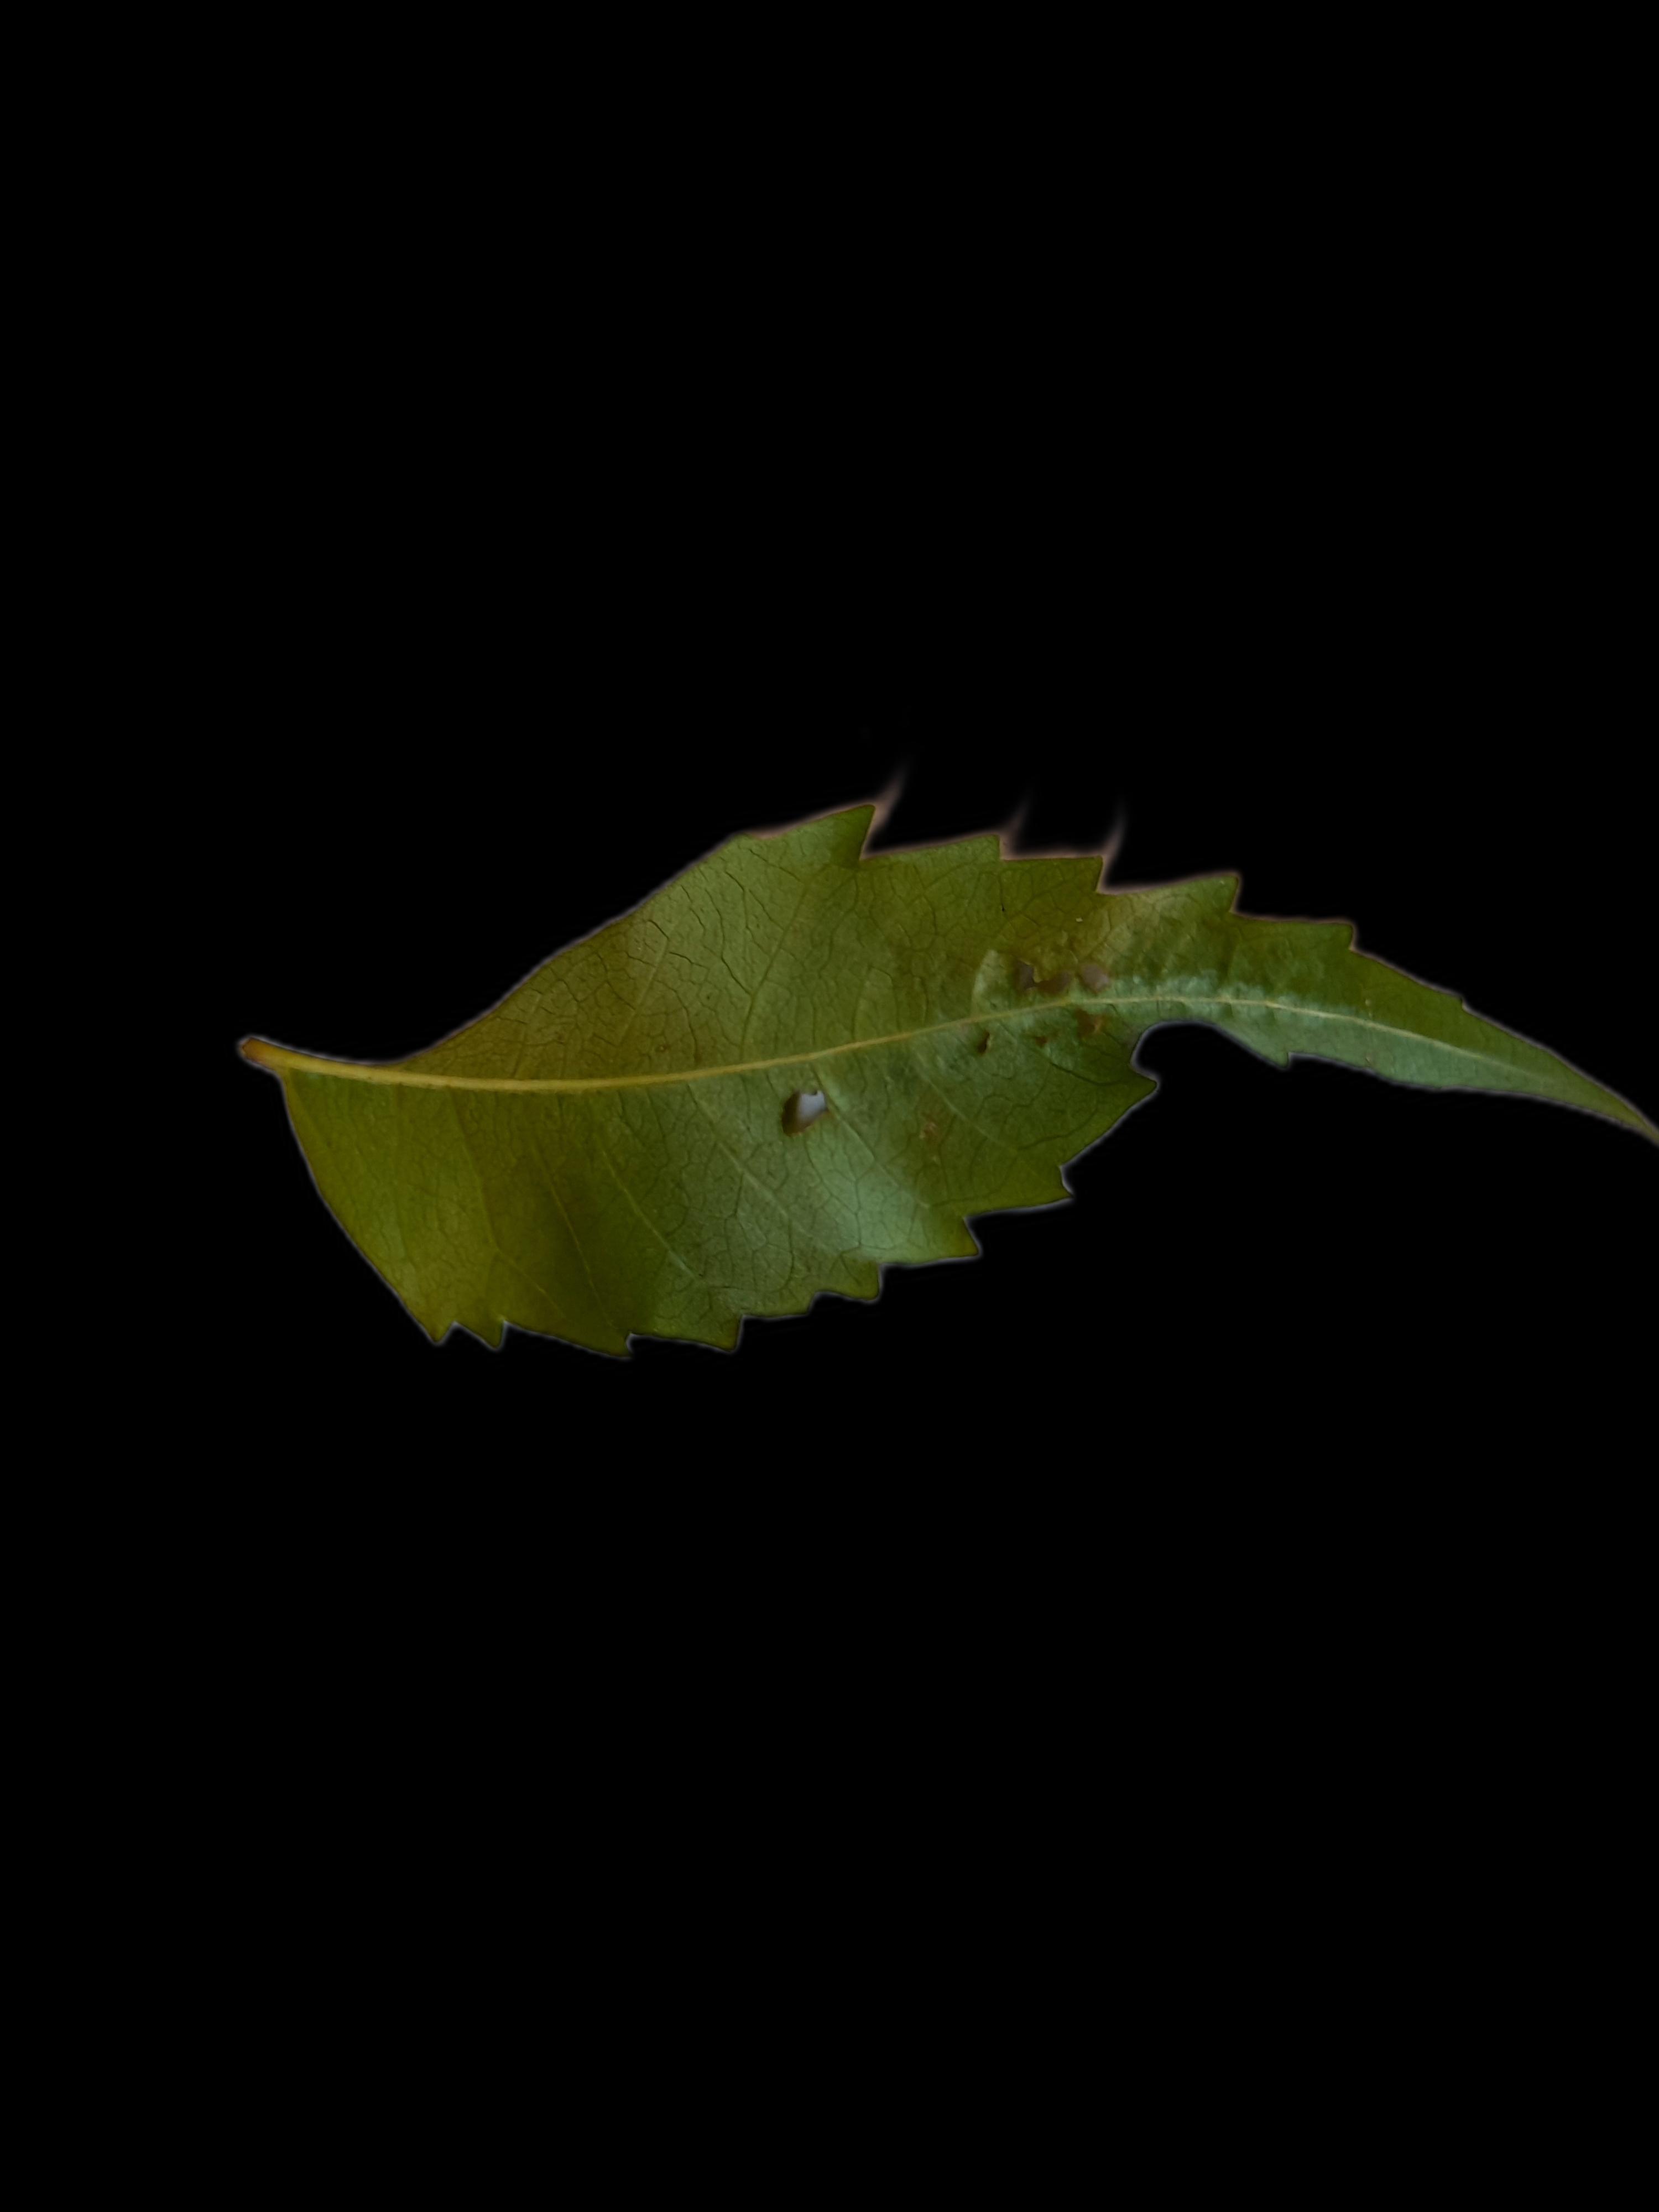
Plant: Neem